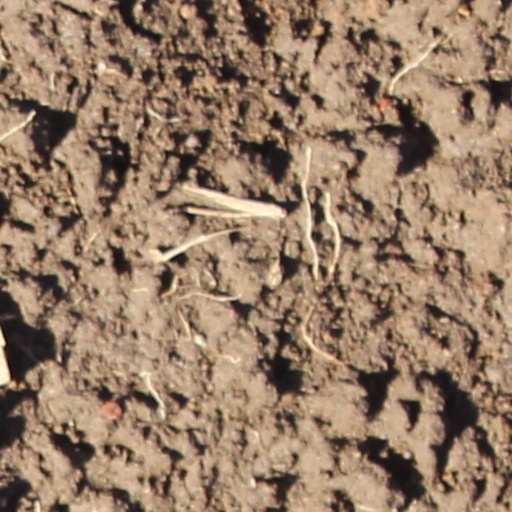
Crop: wheat